HMAS Tobruk (L 50)

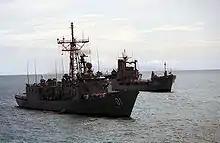
"Tobruk" with underway as part of an Australian/U.S. Navy task group commemorating the 50th anniversary of the Battle of the Coral Sea in May 1992

In late December 1992, "Tobruk" was selected to take part in Operation Solace, Australia's contribution to the international peacekeeping effort in Somalia. Initial notice of the deployment was given on 9 December, then confirmed on 15 December, with personnel recalled from leave. Working-up exercises ran between 22 and 26 December, before the ship left Sydney for Townsville. En route, the ship's company was informed that "Tobruk" would remain on station in Somalia for the duration of Operation Solace. In Townsville, equipment and vehicles for 1RAR and elements of the 3rd/4th Cavalry Regiment (Australia). "Tobruk" sailed for Somalia on 1 January 1993: the loading process was delayed by another serious toxic gas incident in one of the ship's sewerage plants. The sealift operation in support Operation Solace, conducted by "Tobruk" and , was the largest performed by the RAN since the Vietnam War. "Tobruk" arrived at Mogadishu on 19 January, and unloaded during 20 January. She spent the next few days at anchor, during which she was used as a training platform for boarding and seizure operations by the United States Navy SEALs, in their preparation for the arrival of a merchant vessel smuggling weapons. Between 26 and 28 January, "Tobruk" visited Mombasa, Kenya to collect building materials for the reconstruction of the United States embassy in Somalia.